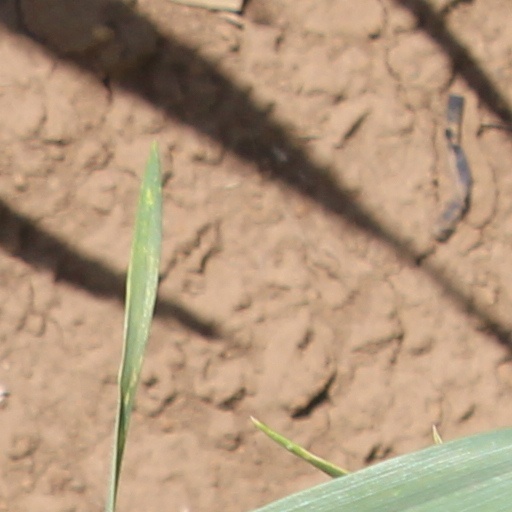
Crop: wheat